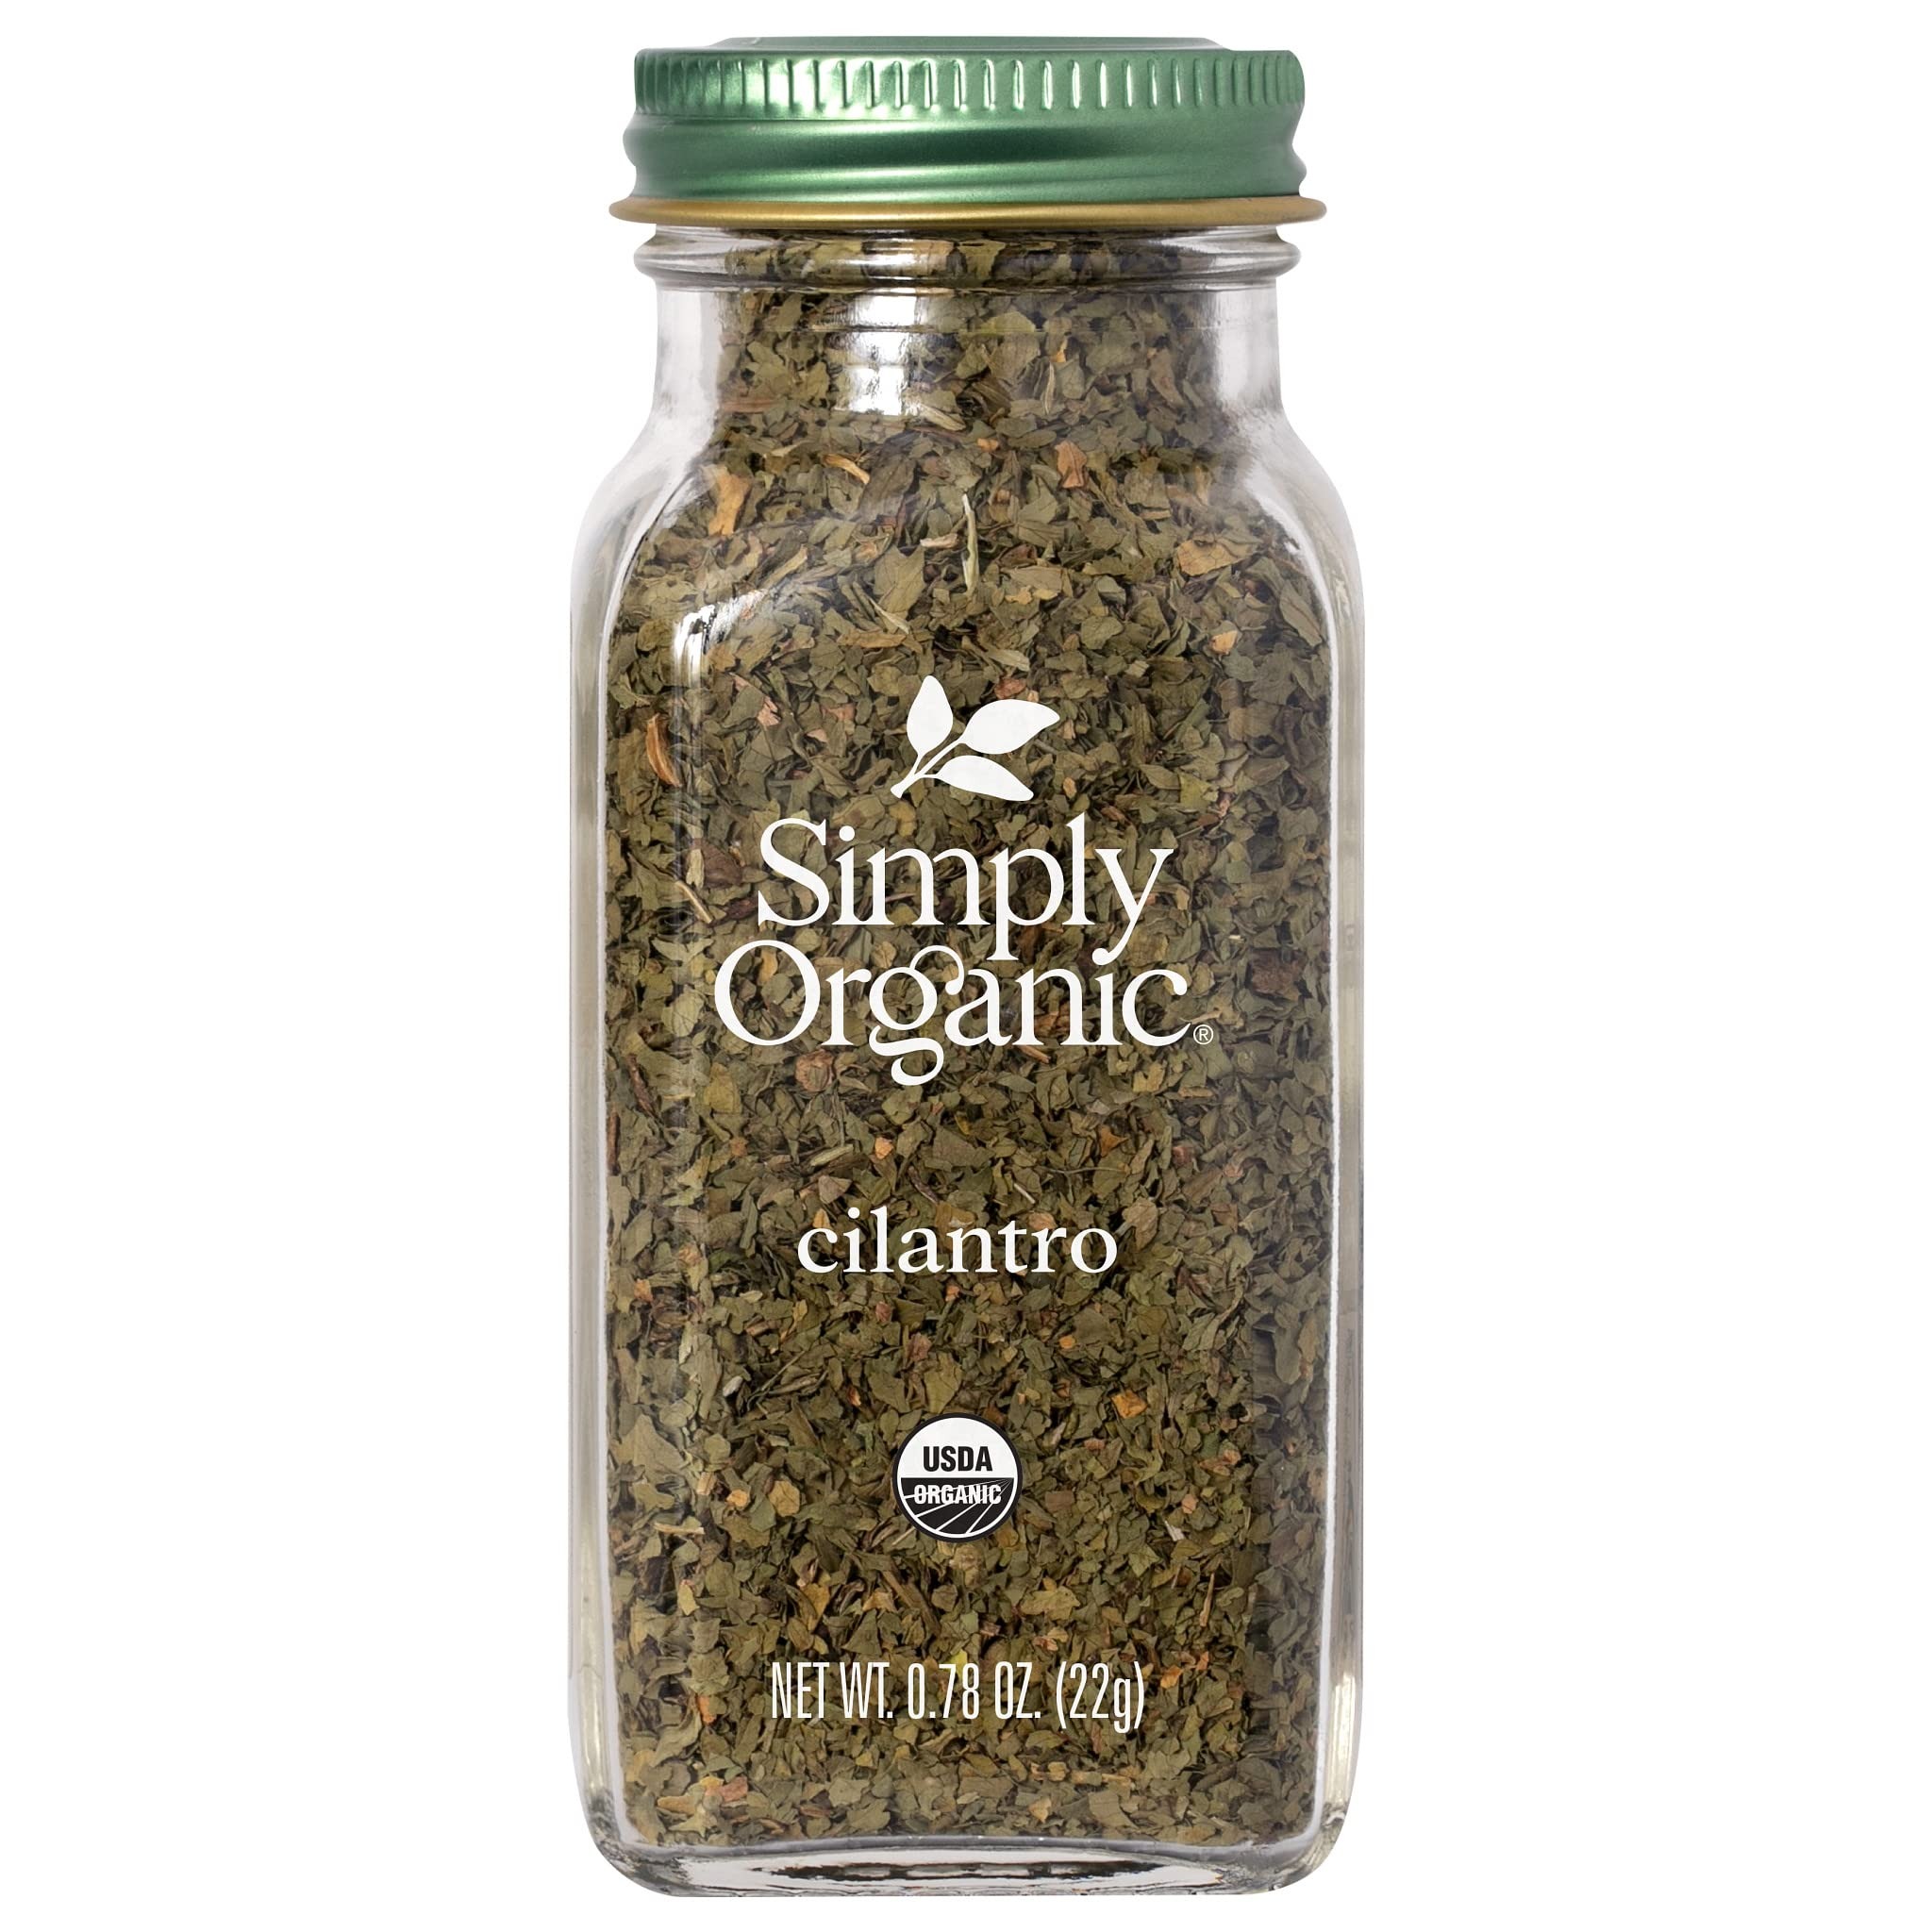
Item Name: Simply Organic Cilantro Certified Organic, 0.78-Ounce Containers (Pack of 3)
Bullet Point 1: Organic
Bullet Point 2: Kosher
Product Description: Grocery
Value: 2.34
Unit: Ounce

Price: 6.135